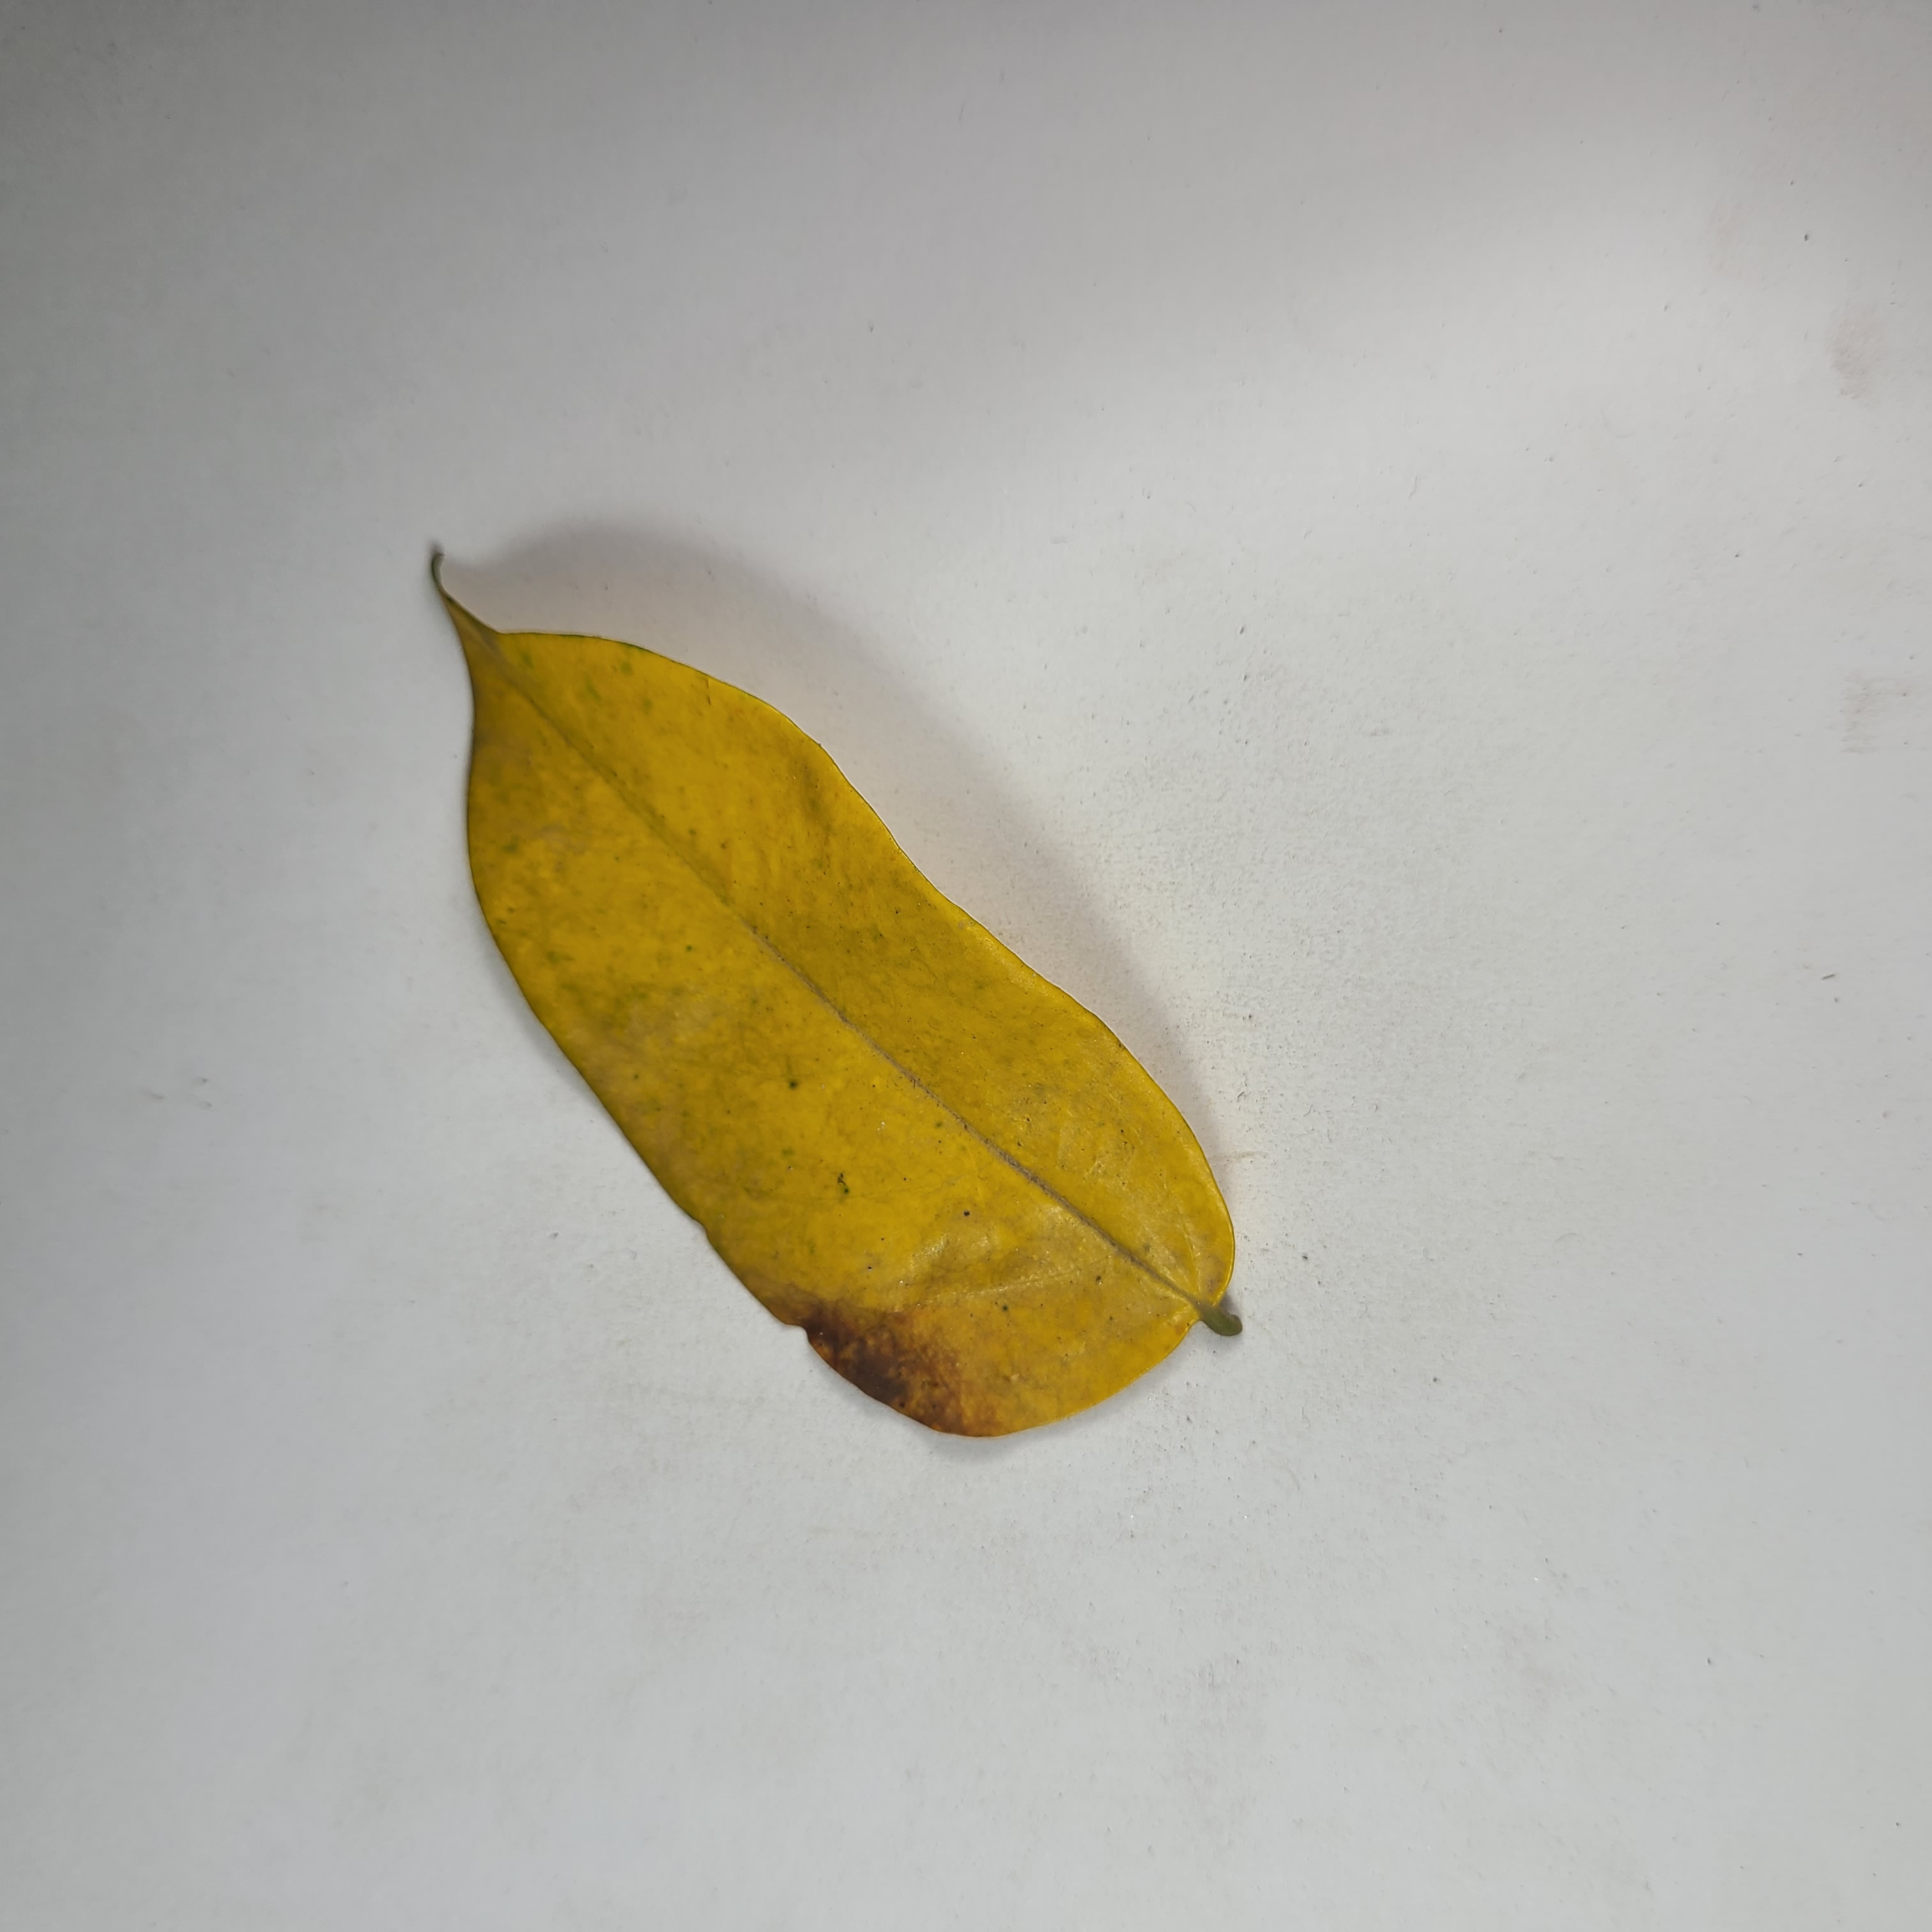
Label: Yellow Leaves